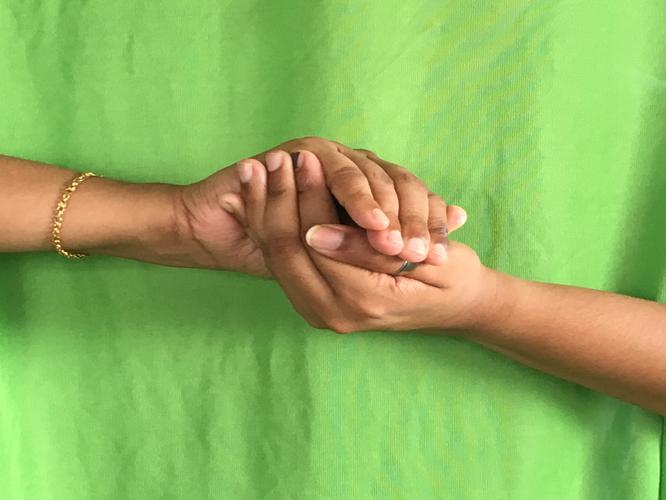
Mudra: Samputa
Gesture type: double_hand